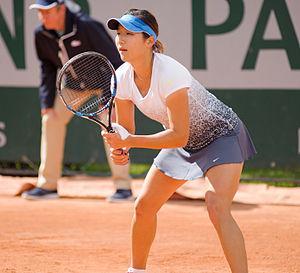
Zhang Kai-Lin, née le 28 janvier 1990, est une joueuse de tennis chinoise.